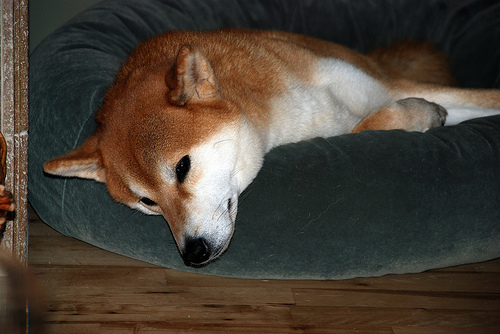
Breed: shiba inu